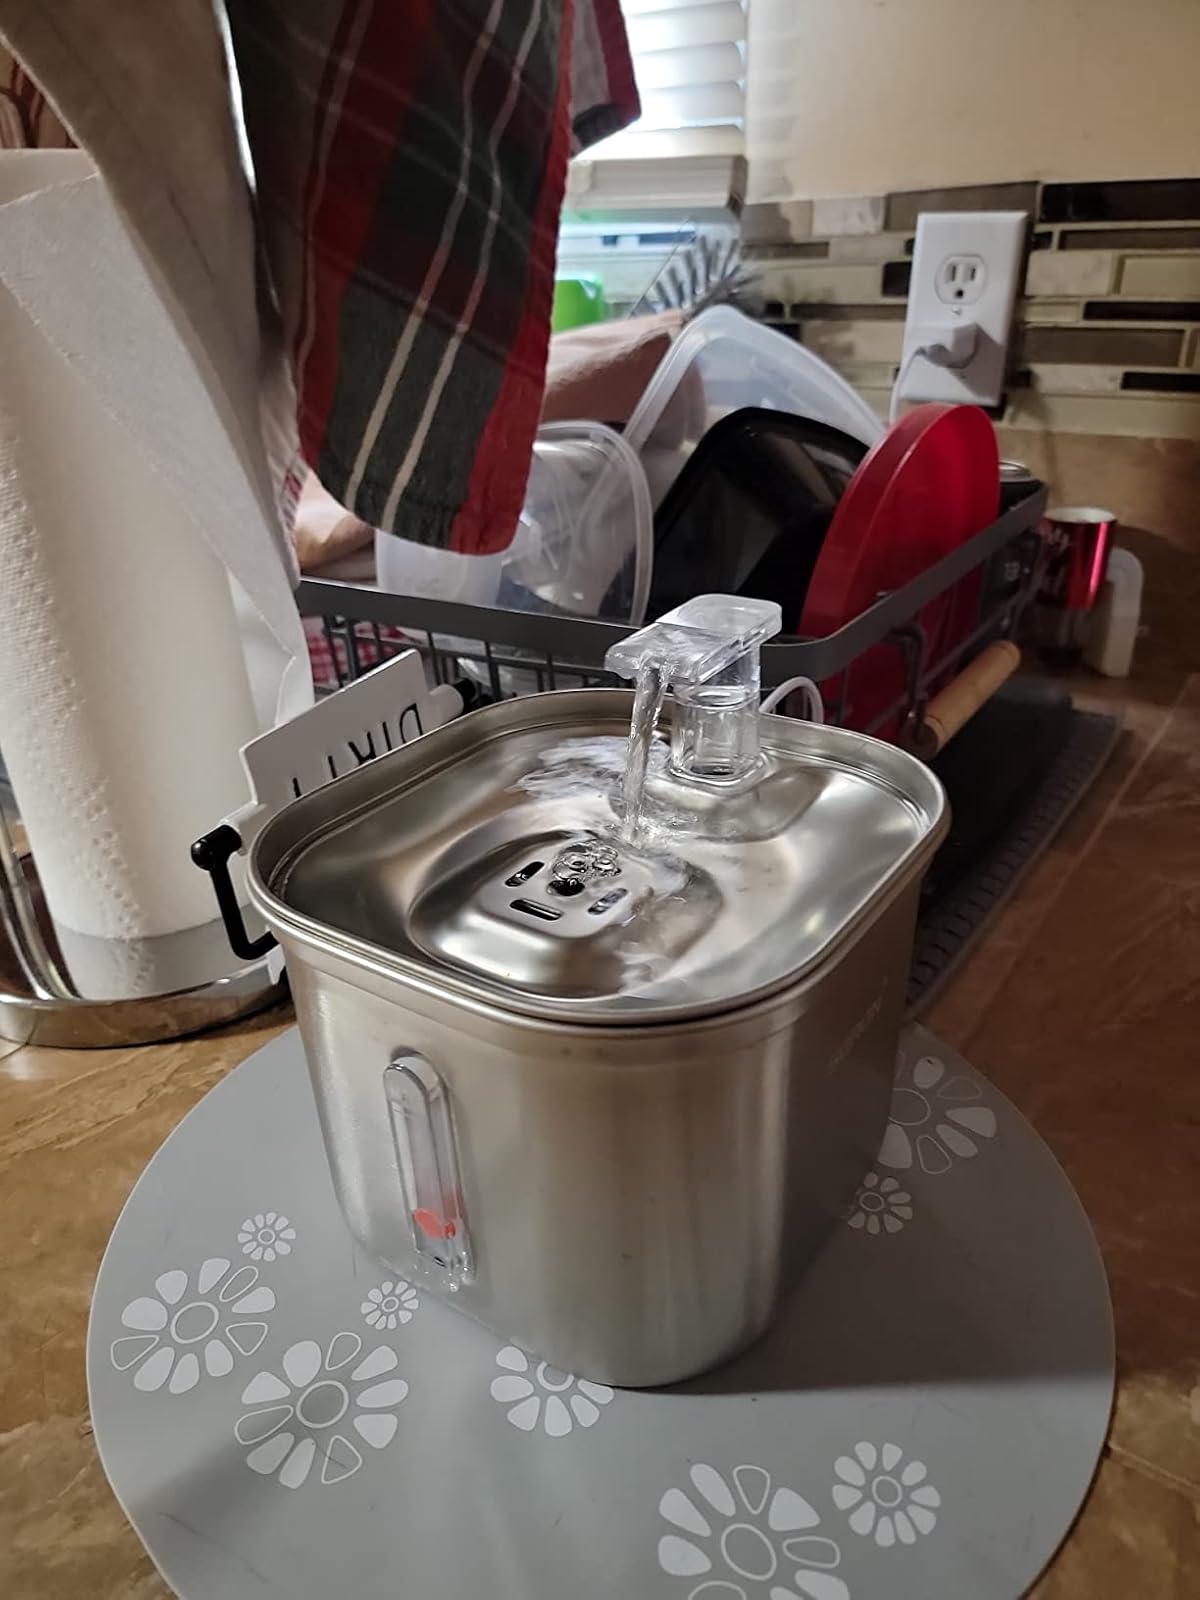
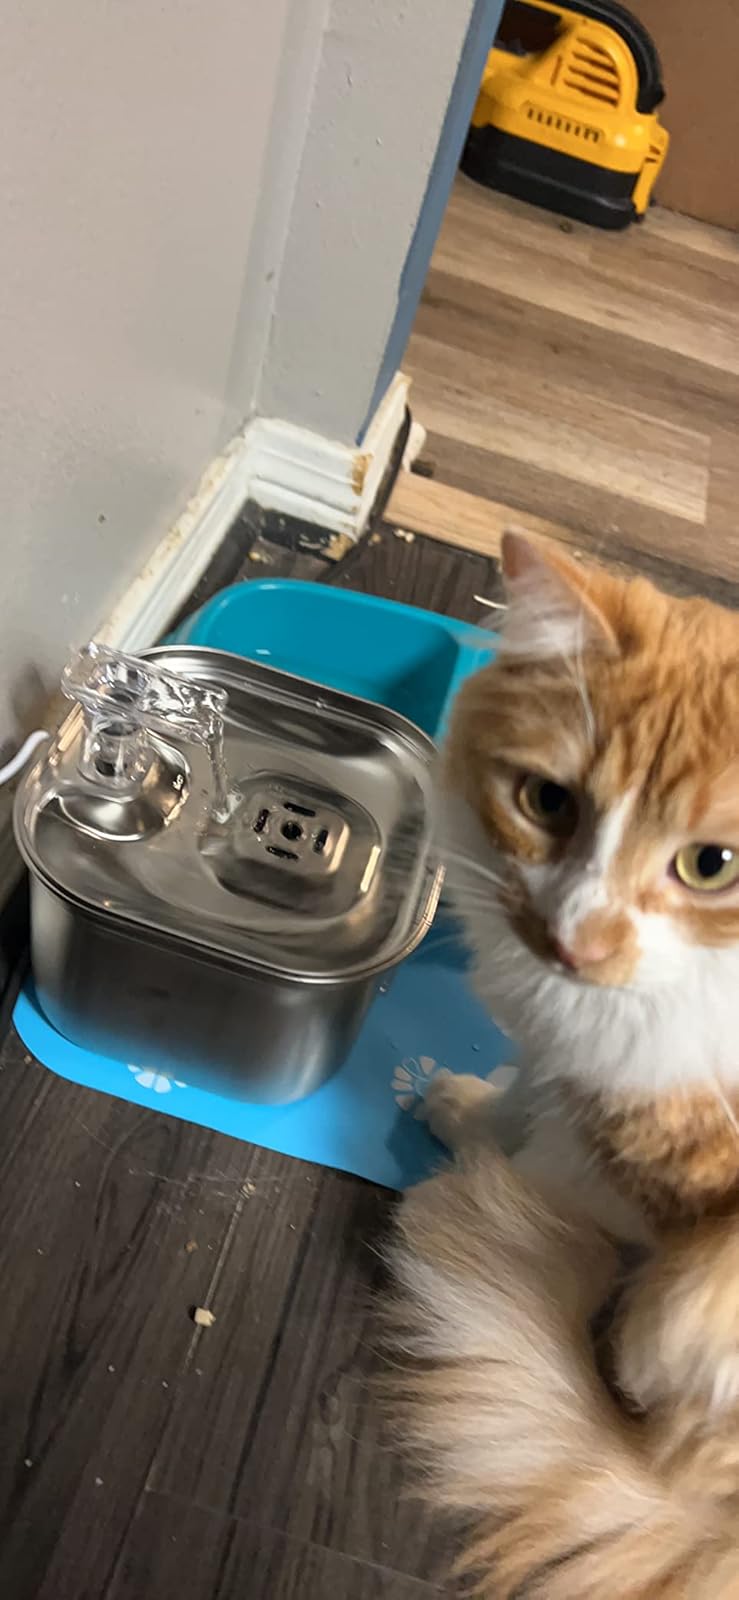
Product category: items_bowl
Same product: yes